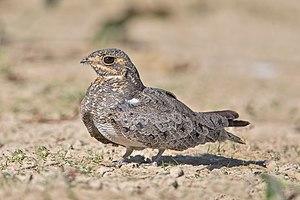
L'Engoulevent nacunda est une espèce d'oiseaux de la famille des Caprimulgidae, parfois placé dans le genre monotypique Podager.